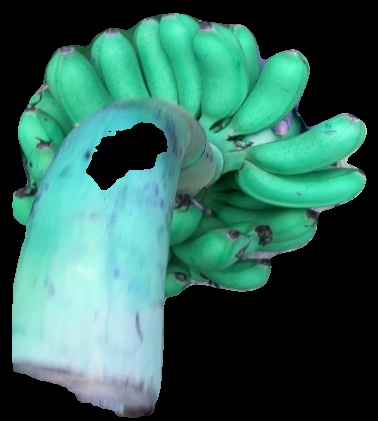
Variety: rasbale
Grade: grade1